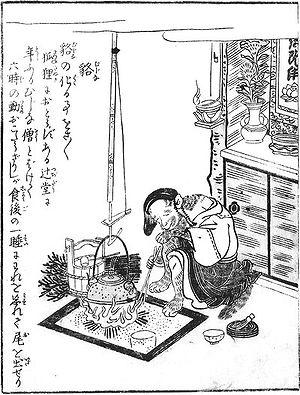
Mujina est un ancien mot japonais qui désigne d'abord le blaireau japonais. Dans quelques régions, le terme renvoie plutôt au chien viverrin ou pour désigner les civets. Pour ajouter à la confusion, dans certaines régions les animaux semblables au blaireau sont également connus sous le nom Mami et dans une partie de la préfecture de Tochigi, les blaireaux sont appelés tanuki et les chiens viverrins mujina.
Konjaku gazu zoku hyakki est le deuxième livre de l'artiste japonais Toriyama Sekien de la célèbre série Gazu Hyakki Yagyō publiée ca. 1779. Ces albums sont des bestiaires surnaturels, collections de fantômes, d'esprits, d'apparitions et de monstres, dont beaucoup proviennent de la littérature, du folklore et d'autres arts japonais. Ces œuvres ont exercé une profonde influence sur l'imagerie yōkai ultérieure au Japon.